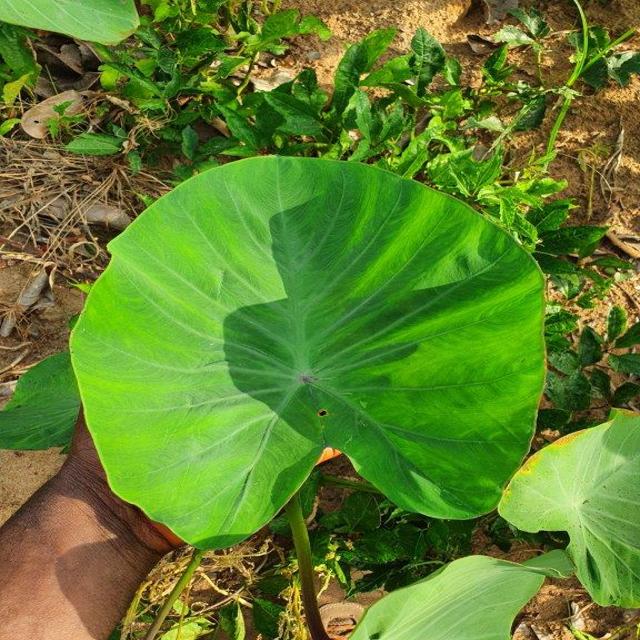
Label: Healthy